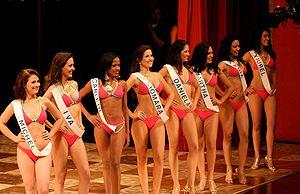
Miss Nicaragua est un concours de beauté féminine destiné aux jeunes femmes habitantes et de nationalité nicaraguayenne, âgées de 18 à 26 ans. Le concours se tient généralement au Théâtre national Rubén Dario à Managua. Il est qualificatif à Miss Univers et Miss international. La lauréate du concours est désignée pour représenter le pays à Miss Univers et sa première dauphine à Miss international. Depuis 2005, il n'envoie plus de candidates au concours Miss Monde où principalement, la deuxième dauphine ou la gagnante du concours y participait. Dès 2011, les représentantes de Miss Monde sont élues au concours Miss Monde Nicaragua.